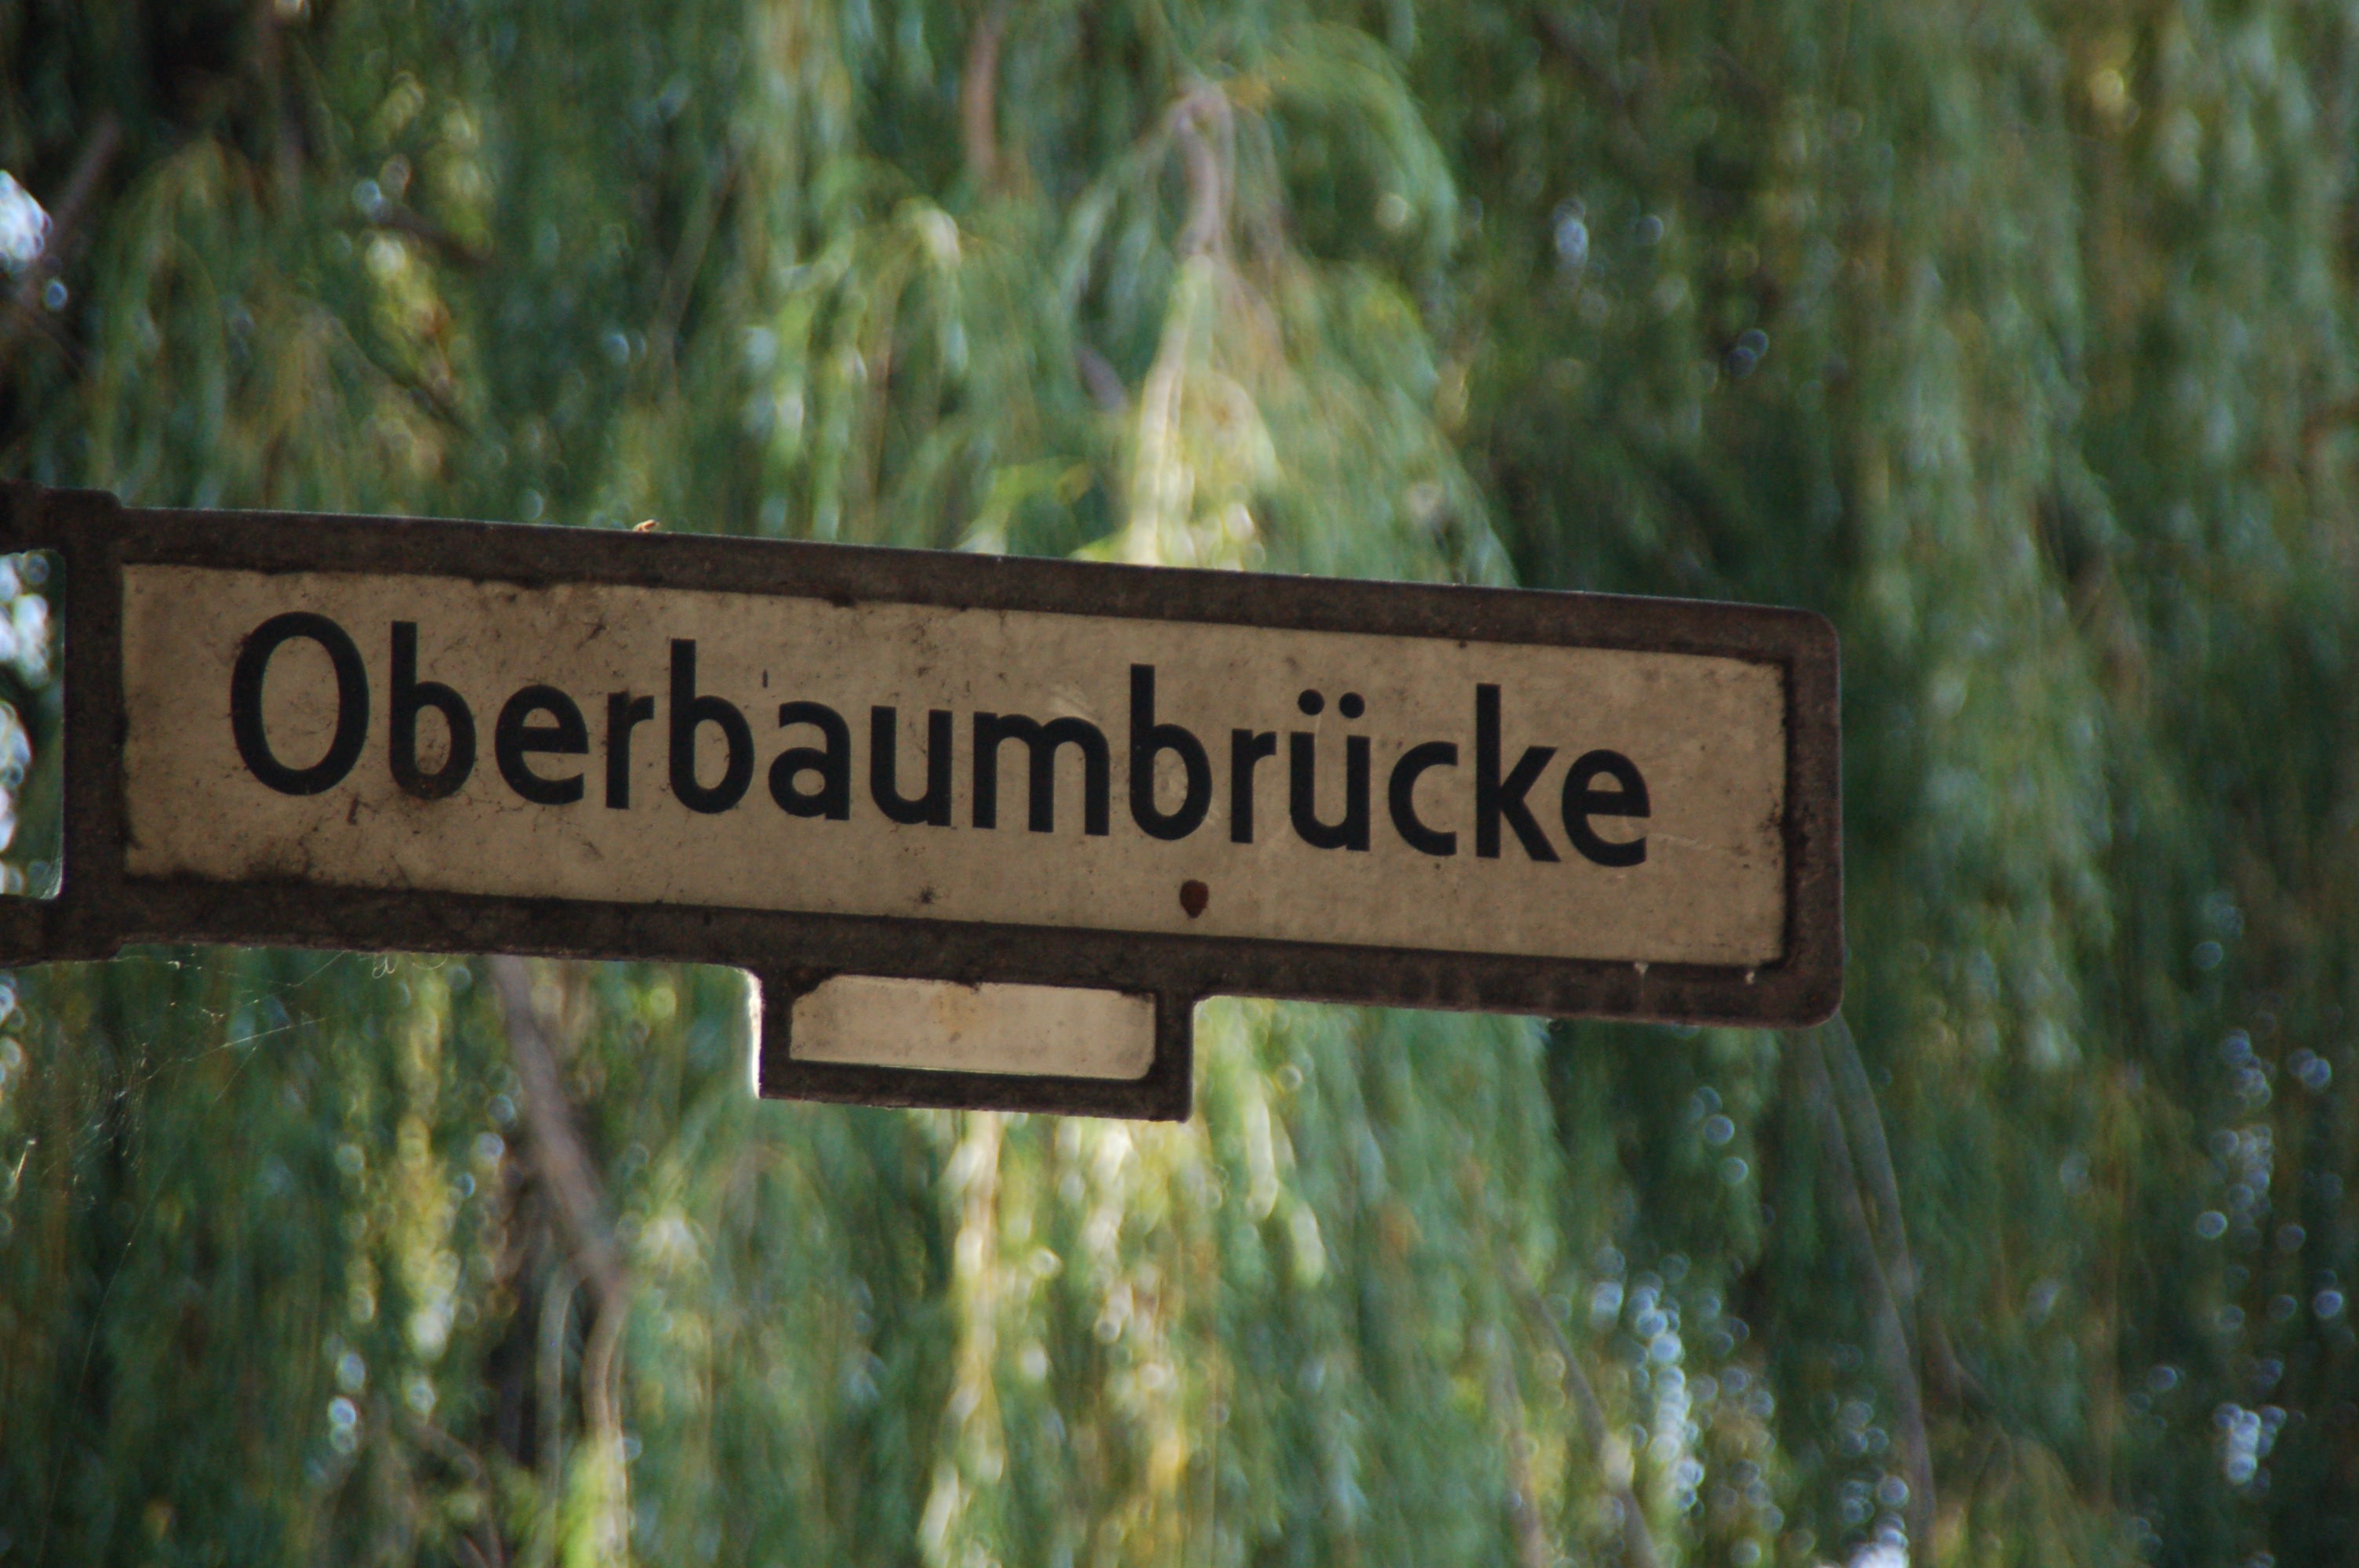
tree, nature, forest, grass, wood, trail, leaf, old, sign, green, autumn, street sign, signage, berlin, habitat, natural environment, oberbaumbr cke